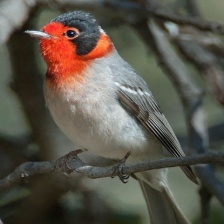
Species: RED FACED WARBLER
Scientific name: CARDELLINA RUBRIFRONS